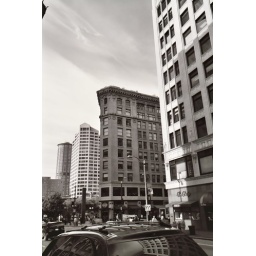
Downtown in black and white